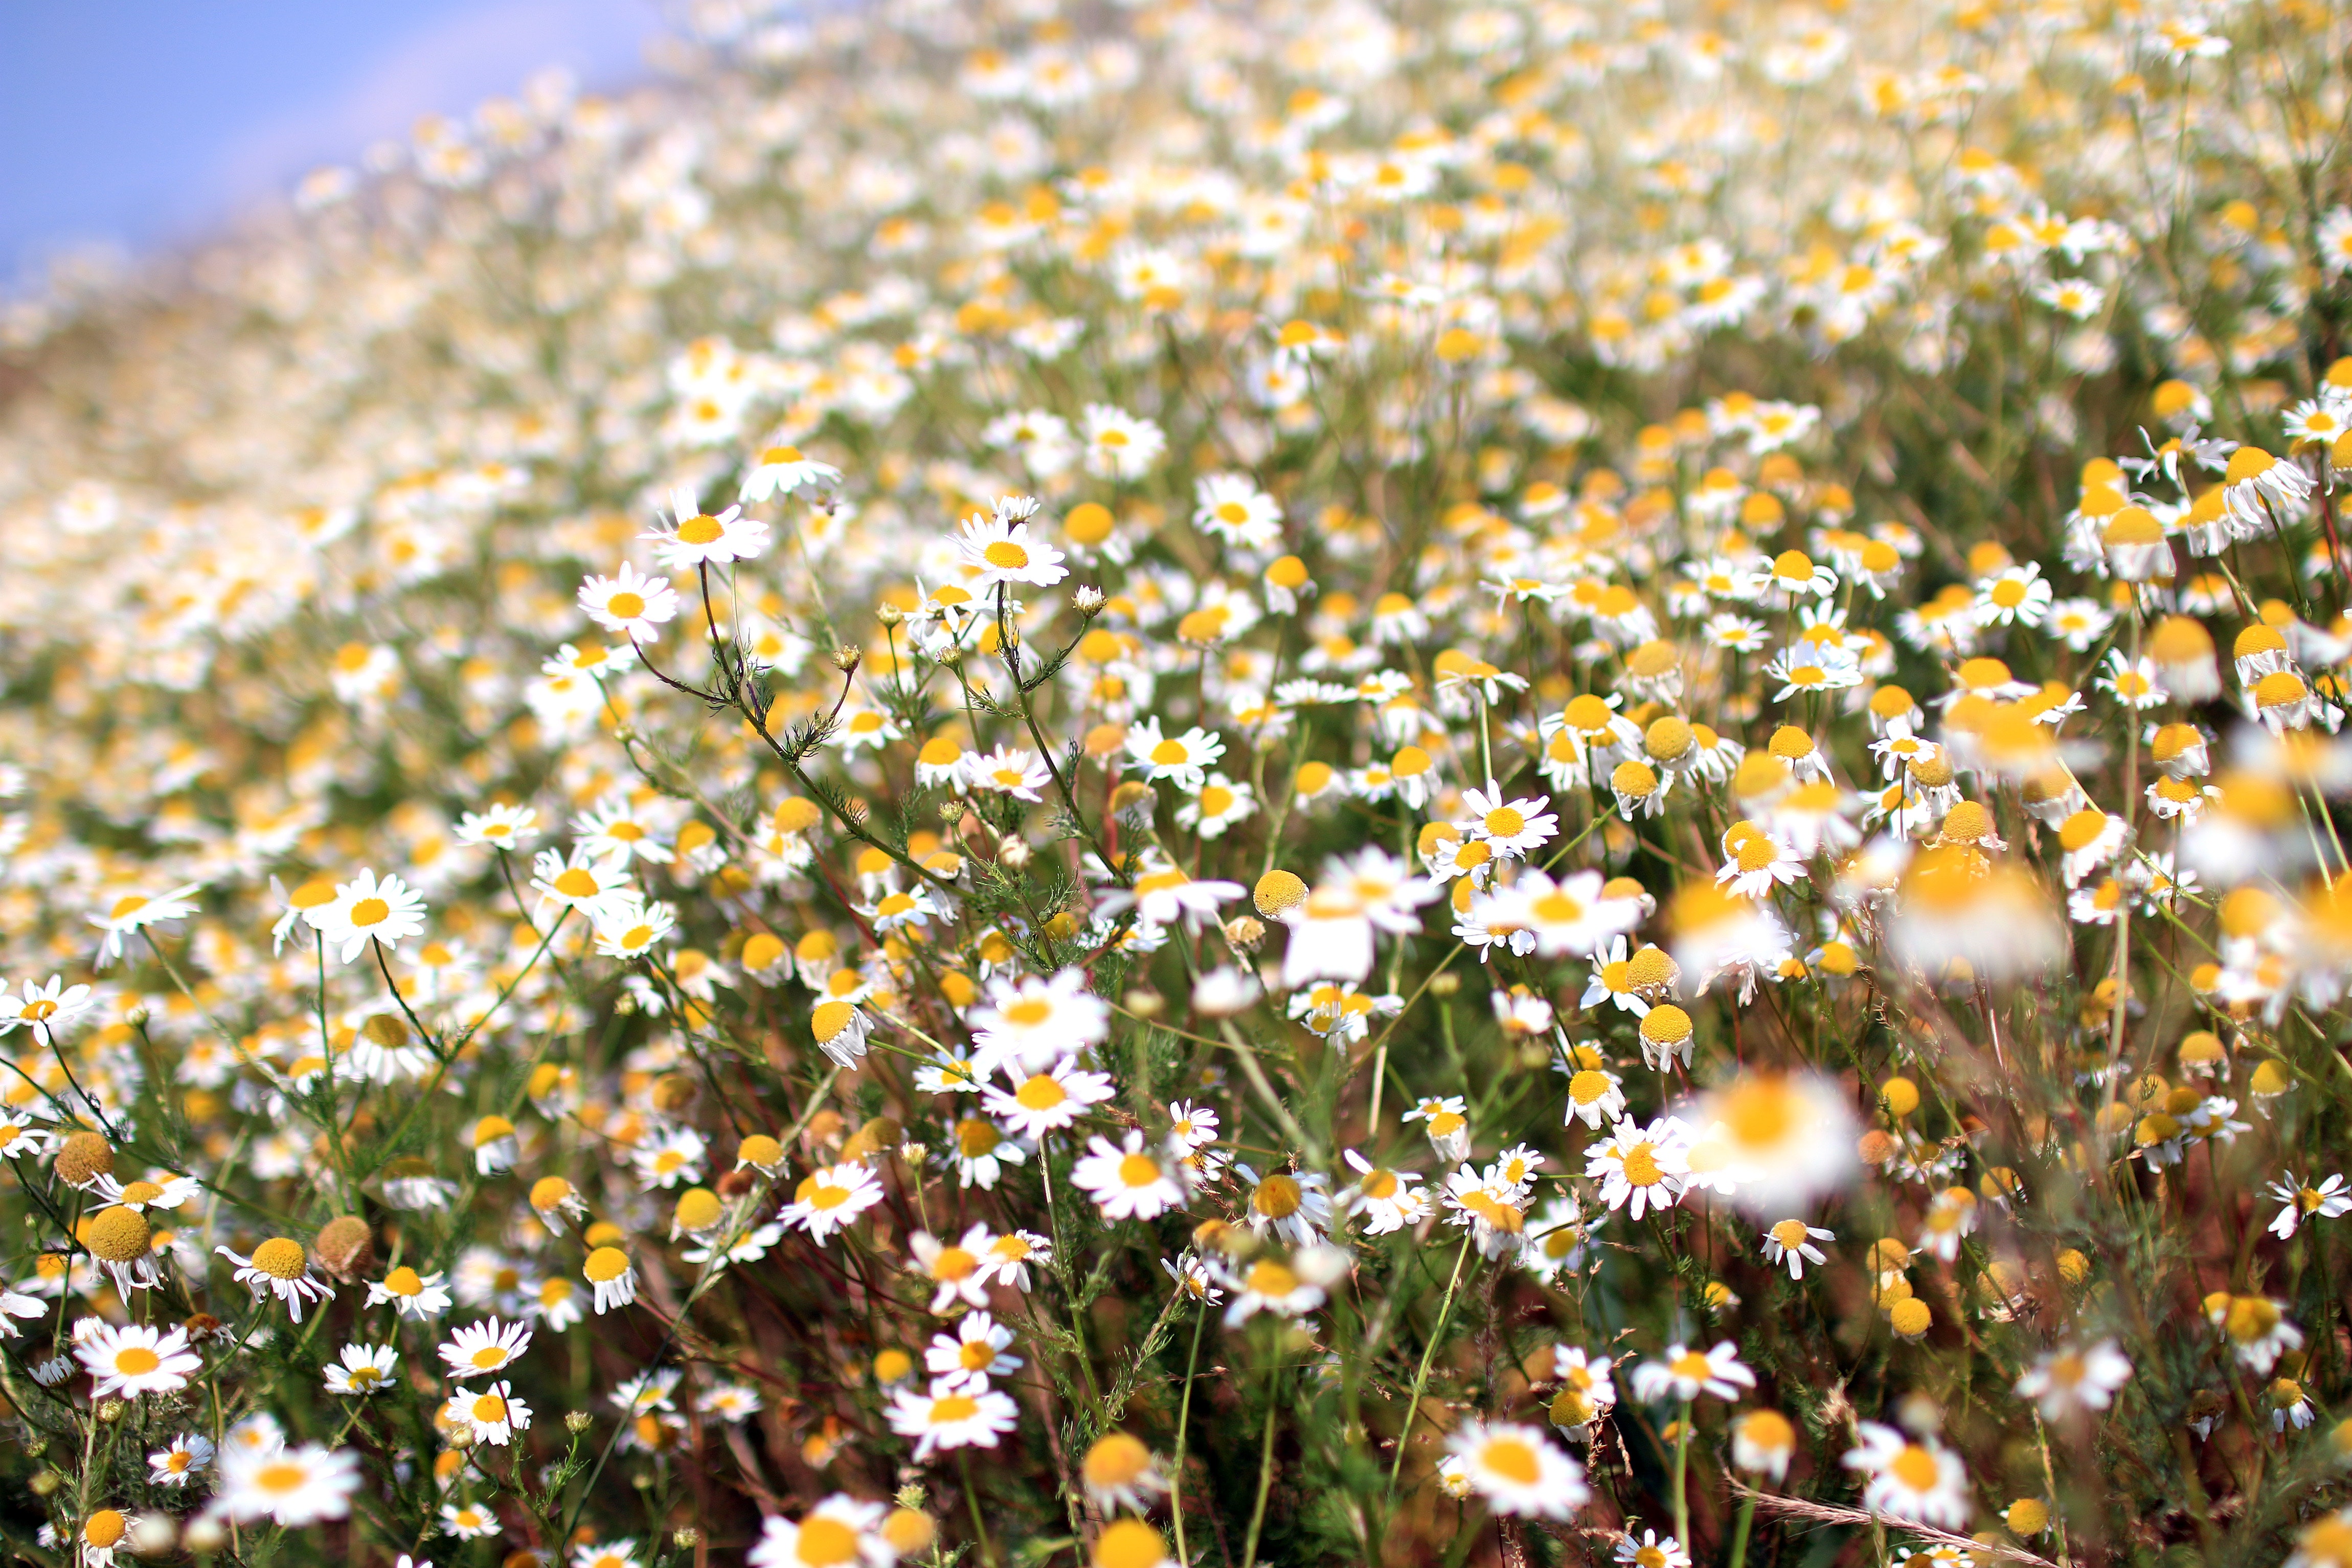
flower, flowering plant, chamaemelum nobile, mayweed, daisy, chamomile, camomile, oxeye daisy, plant, marguerite daisy, wildflower, tanacetum balsamita, spring, meadow, daisy family, tanacetum parthenium, heath aster, spanish daisy, herb, asterales, annual plant, field, Forb